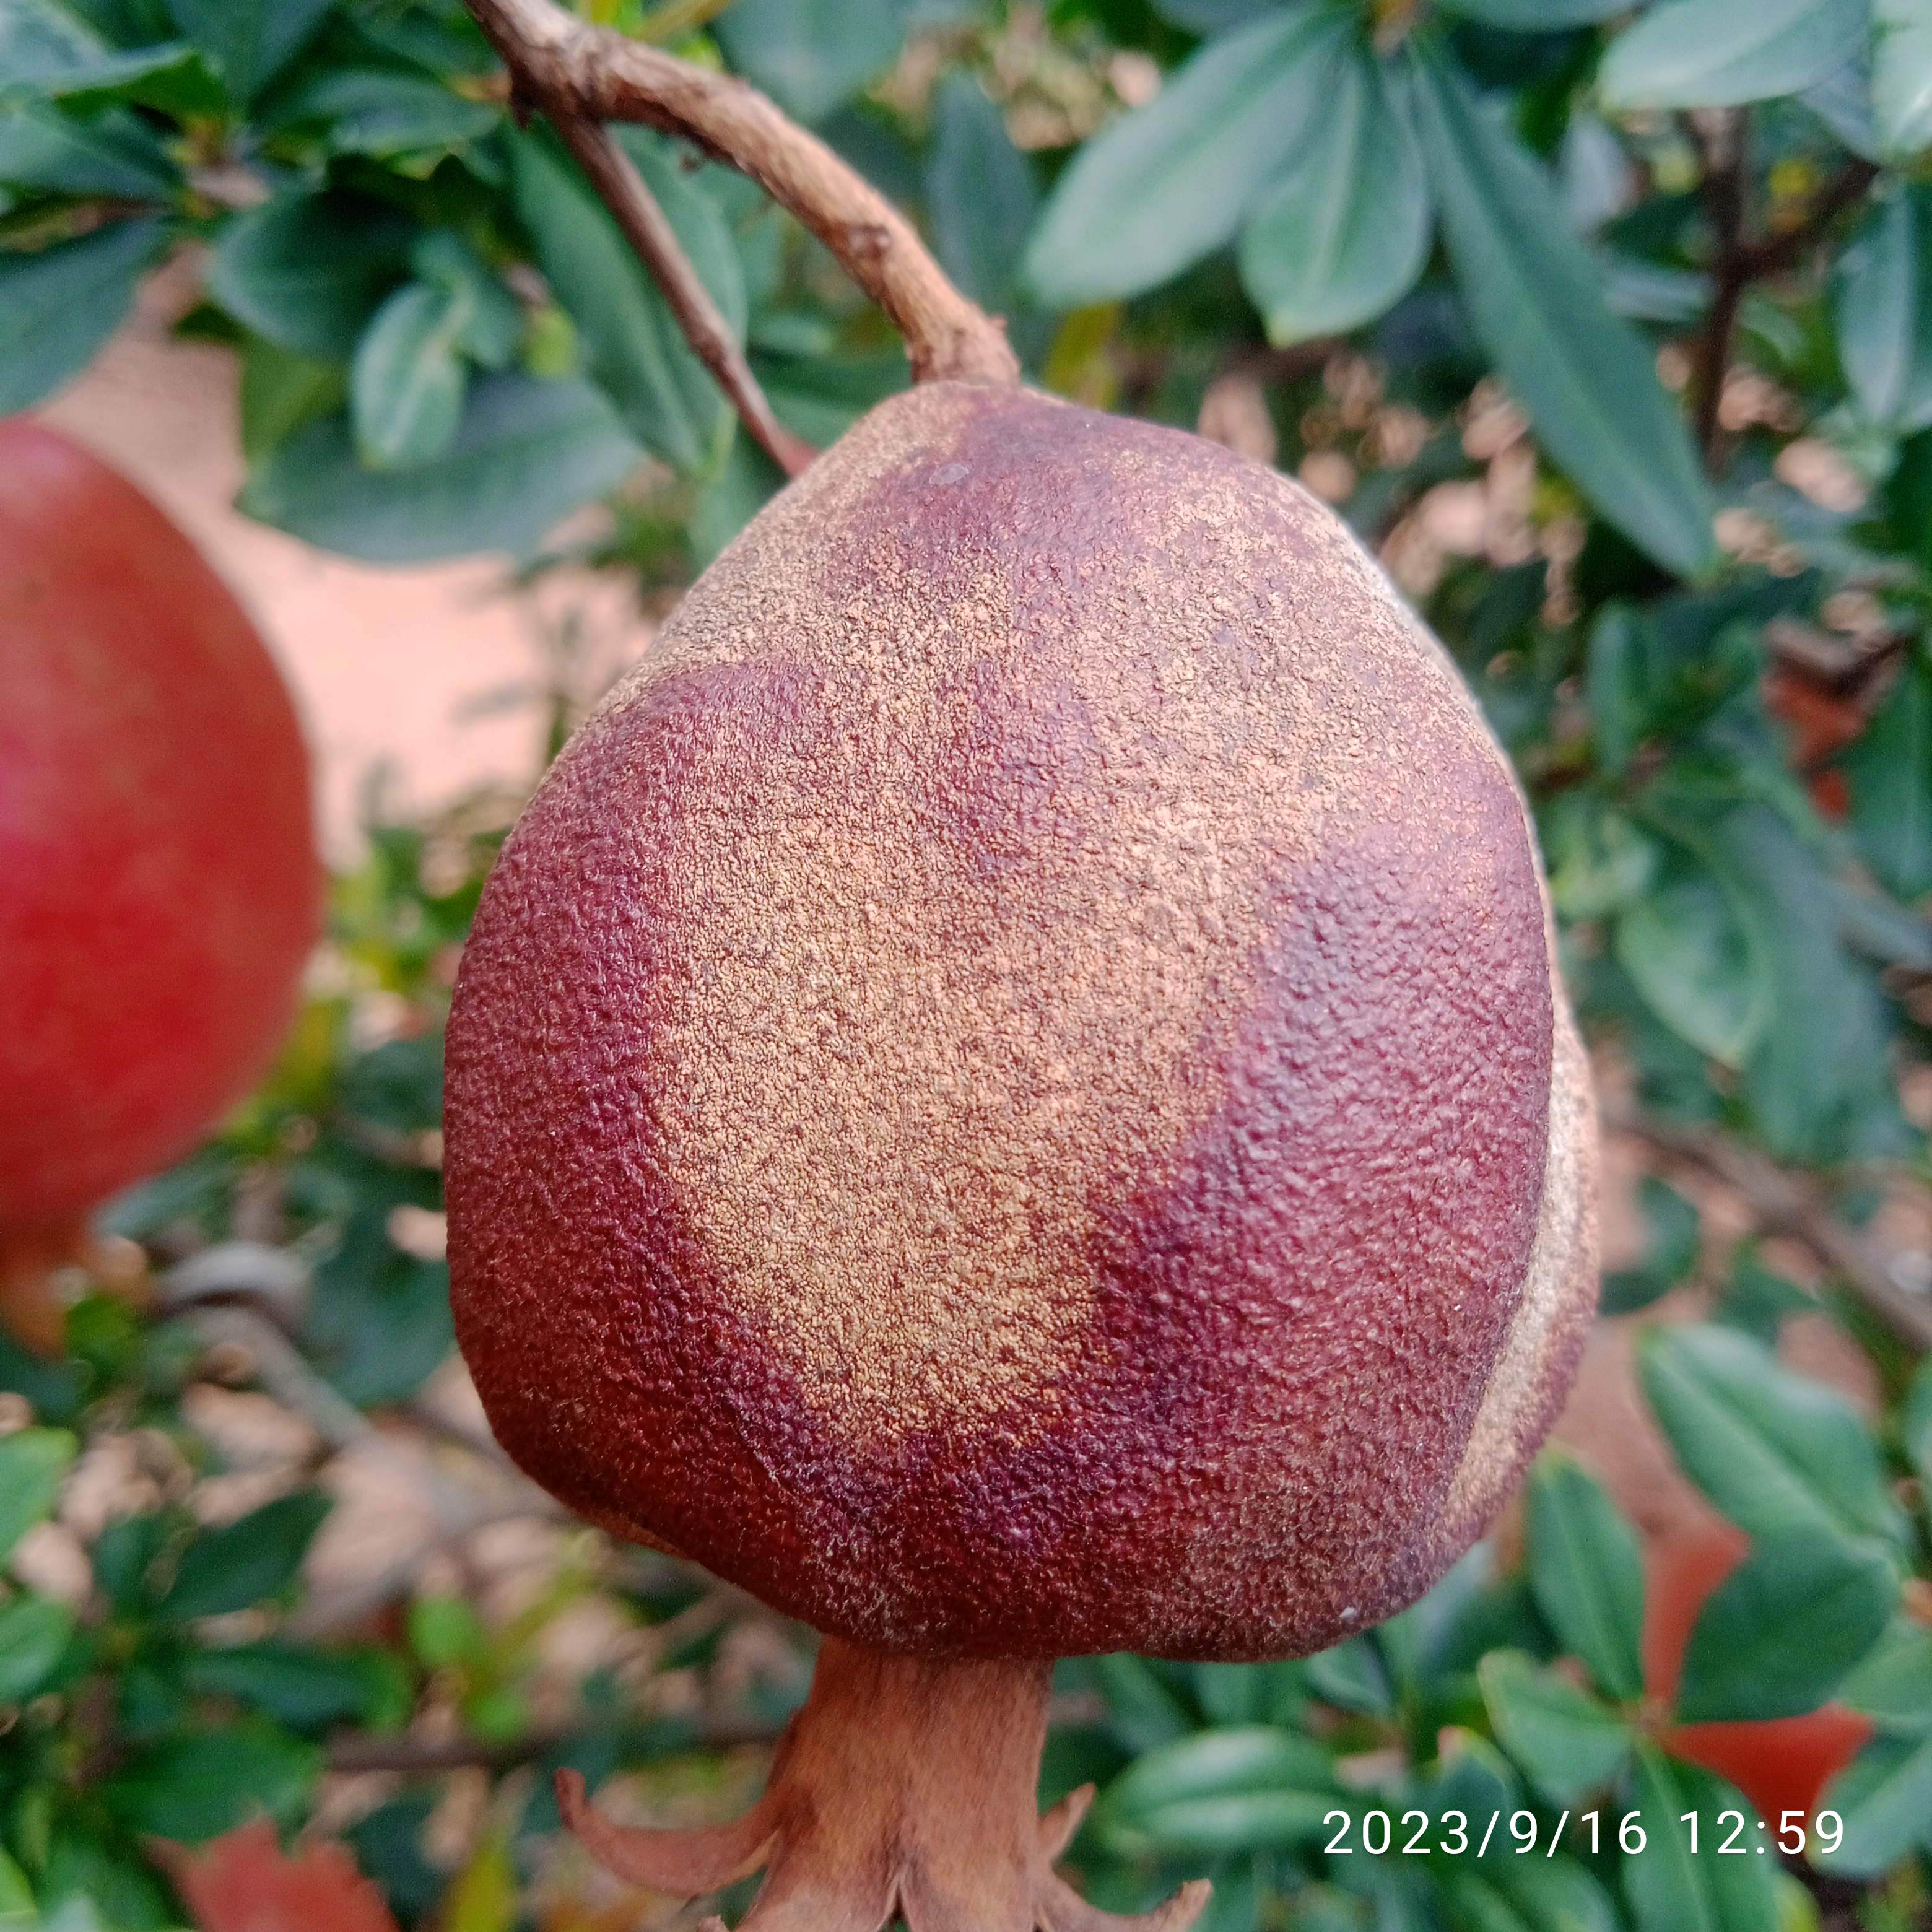
Label: Alternaria